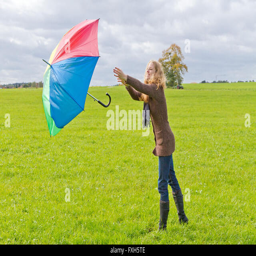
a young woman losing her umbrella in the wind